James Hurtle Fisher

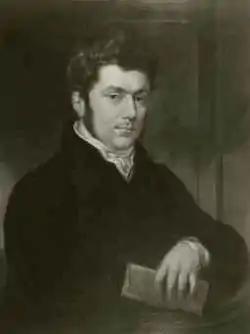
Fisher,

Sir James Hurtle Fisher (1 May 1790 – 28 January 1875) was a lawyer and prominent South Australian pioneer. He was the first Resident Commissioner of the colony of South Australia, the first Mayor of Adelaide and the first resident South Australian to be knighted.